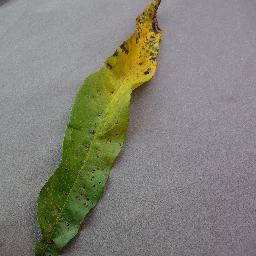
Label: Peach___Bacterial_spot